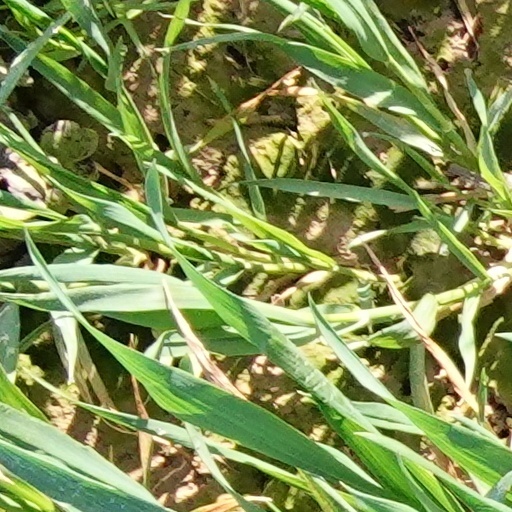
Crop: wheat